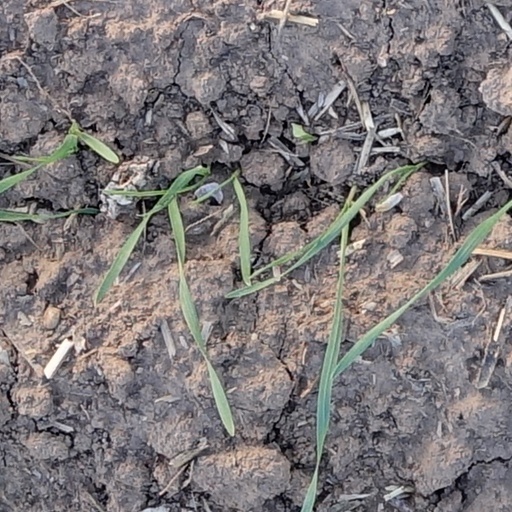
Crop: wheat